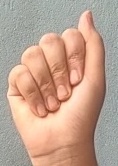
ASL sign: A